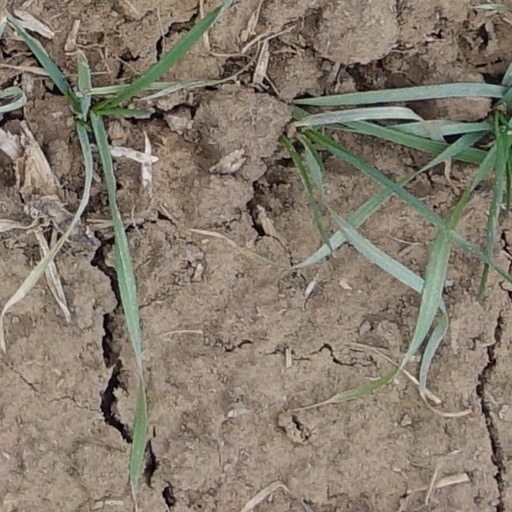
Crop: wheat